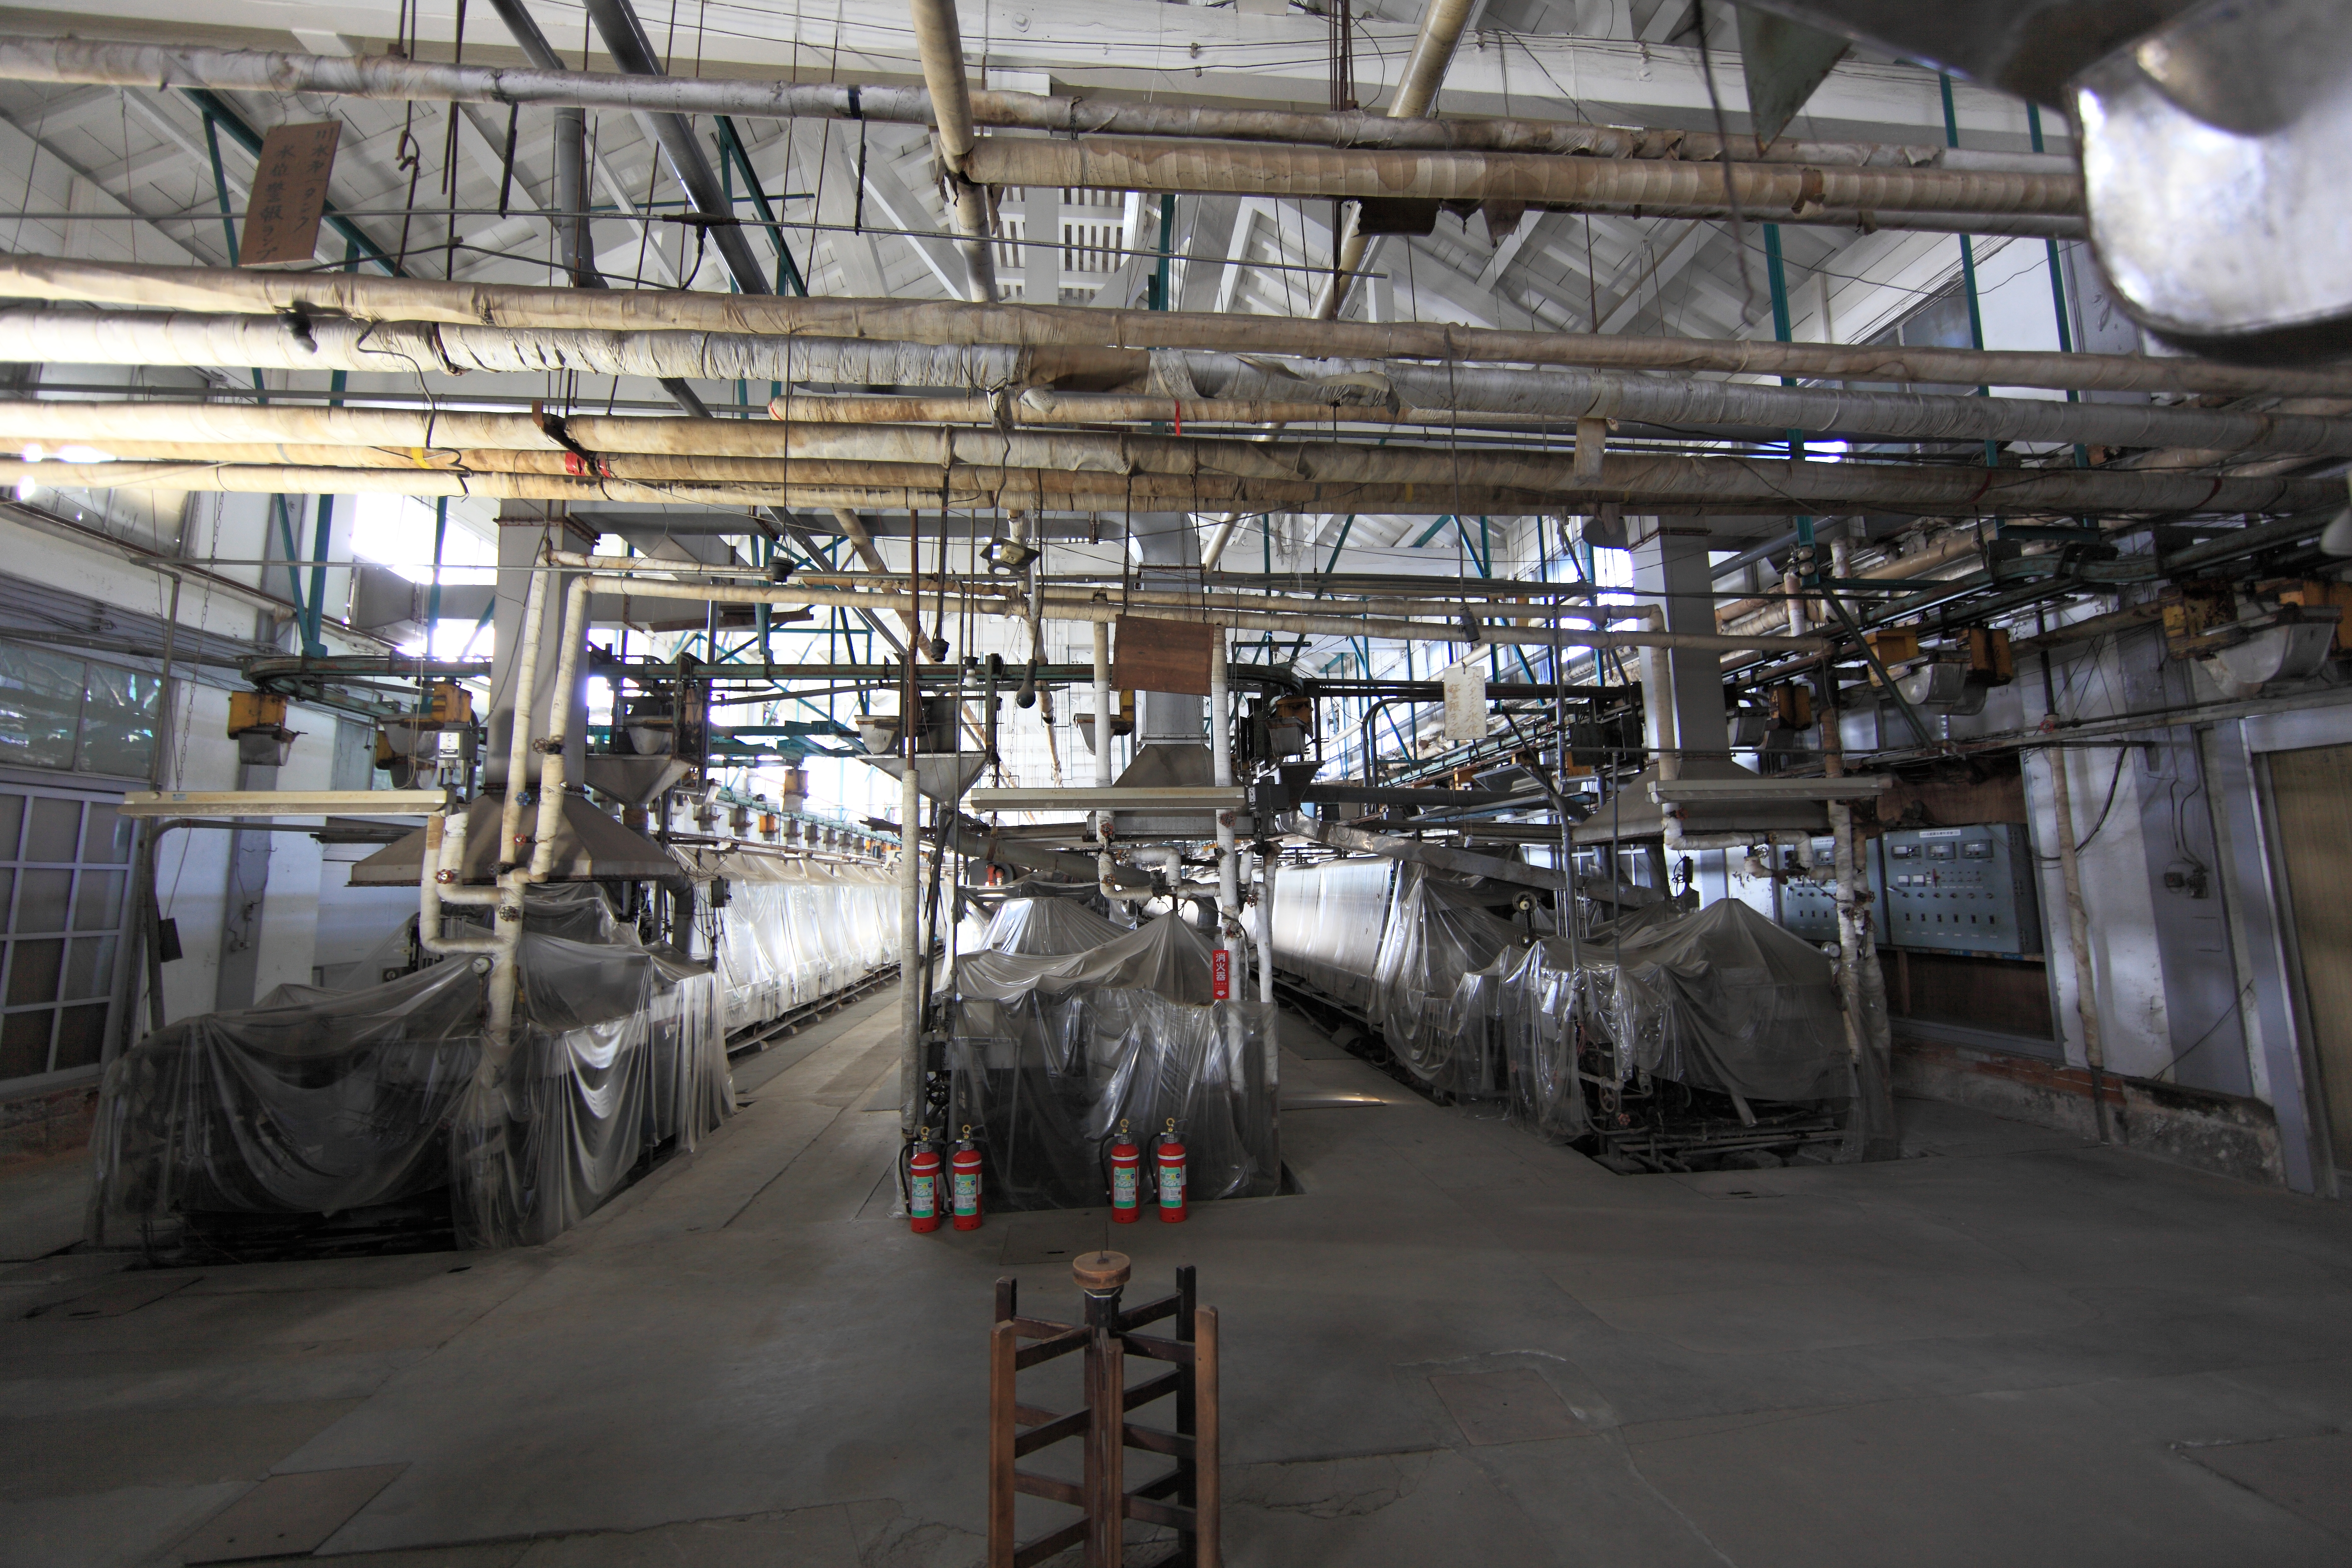
building, high, vehicle, factory, industry, warehouse, manufacturing, mill, 5d, hires, silk, markii, hi, res, resolution, gunma, tomioka